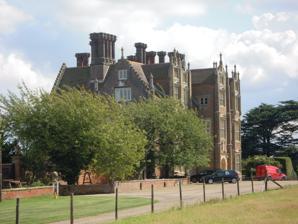
Building: Barningham Hall
Country: Unknown
Year built: 1805
Historic house in Sheringham, England Barningham Hall Viewed from the north west General information Type Historic house Location Barningham Winter Address Barningham Hall, Matlask , Norfolk,  NR11 7HY Town or city Sheringham Country England Coordinates 52°52′24″N 1°11′21″E / 52.873257°N 1.189029°E / 52.873257; 1.189029 Completed 1612 Renovated 1805 Client Sir Edward Paston Design and construction Architect(s) John Adey Repton (hall), Humphrey Repton (1805 renovations) Website Listed Building – Grade I Designated 20 February 1952 Reference no. 1373792 Barningham Hall is a privately owned Grade I listed country house and estate, half a mile north-west of the village of Matlaske in the English County of Norfolk , United Kingdom . The house was built for Sir Edward Paston in 1612, although the house seen today is the result of renovations, alterations and an enlargement project carried out under the supervision and design of Humphry Repton and his architect son John Adey Repton in 1805. Description The hall stands within its 4,000 acre estate and was remodelled in 1805 by the Reptons. The main body of the structure is built in red brick with stone dressings. The west facing façade has five bays with the central bay used as the porch and front entrance to the house. This façade dates from the early house built by Paston. The porch has polygonal angled buttresses to each corner topped with finials. The bays continue up through the steep roof to form two storey dormers giving the hall an impression of height. The porch has a semicircular porch arch in stone, bearing the original halls construction date of 1612. The porch rises to the same height to give the façade symmetry. All the windows have stone mullions, transoms and pediments over the windows. The south facing façade was extensively re-modelled by the John Adey Repton . He added bays and replaced the windows although the crowstep gables with polygonal buttresses to the quoins are all survived from the original house. He also changed the east façade to include a simpler version of the crowstep gables in 1810. At this time Repton also added an extension to the east side of the hall which contained a kitchen and a gun room. Below the ground floor of the hall are the original enfilade cellars. The cellars have two staircase, one from the wine cellar to the kitchen and another to the principle entertaining rooms on the ground floor. On the roof there are polygonal chimneys with star shaped toppings. They sit upon a roof of plain red tiles with a castellated brick cornice around the eves Other estate buildings To the north of the hall is the coach house and stable block which are connected to the hall with high brick wall on the west and service building to the east. The stable and coach house are in an L shape and range to the north and the east of the courtyard and are both Grade II listed buildings. The east block which was the stable block has a wooden clock turret with a bell under a leaded cupola over a crow-stepped gabled bay. Either side are this central bay there are smaller crow-stepped gabled bay. The building is built in red Norfolk brick with a tile and pantile (Rear) roof. The northern side building was the coach house and coachman's cottage. The building is over three storeys and has three bays with equal sized crow-stepped gables. With dormers. It is built in red brick with some diaper decorative pattern built into the brick bond. The roof is of plain red tile with fish tail tiles to the front History Curzun Family After a period of time following the great survey known as the Domesday Book the manor of Barningham was in the ownership by William de Curzun. Curzun lived in the reign of Henry II . He was followed by Ralph Curzun and Sir Robert Curzun all of whom were lord of the manor. In 1345 the lands and manor of Barningham was in the ownership of John de Reppes. By 1361 the ownership had passed to William and Maude Wynter. Wynter family The hall that stands today was built in 1612 on land owned by the Wynter family and replaced a house which was demolished and stood a short distance from the present building. The old house had been the property of the Wynter family for many generations. The first member of the Wynter family of any note was William Wynter who twice served as the High Sheriff of the bailiwick of Norfolk and Suffolk in 1380 and 1392. He is recorded as owning the house and manor of Barningham Winter and when he died his son John Wynter inherited the manor of Barningham Winter along with the house. He was also lord of the manors of Matlask , Bessingham , Wickmere , Plumstead , Aldborough , and Baconsthorpe . His father also owned the manors of Egmere and Wighton and it is assumed that John was also lord at these places. John Wynter was a lawyer and worked in Royal administration, beginning seven years before King Richard II was overthrown. He served Richard for three terms as escheator . Following the deposition of Richard, Wynter was shrewd enough to support the return of Henry Bolingbroke in July 1399 to become King Henry IV of England . John Wynter died in 1414 leaving the house and estate to his son Edmund Wynter. Edmund was also in the legal profession and he died in 1448. In his will he left the manor house and all its contents to his widow as a life interest with it all being passed on to his eldest son John Wynter after her death. The house and title passed down several generations of Wynter's until the reign of Elizabeth I when the house and manor was sold to Sir Edward Paston. The Pastons The Paston family were a well connected and influential family in Norfolk. The patriarch Sir William Paston (1528–1610) who was the founder of the Paston Grammar School in North Walsham owned Caister Castle , Paston Hall and Oxnead Hall . Another member of the family, Sir Edward Paston (1550–1630), built and owned Appleton hall in 1599 and was on part of what is now the Sandringham Estate . In 1612 the existing manor house and estate at Barningham was acquired by another Paston Family member. His name was Sir Edward Paston (1550 – 1630) and he had the old Wynter manor house demolished and a new larger hall built a short distance from the old manor. Edward Paston died in 1630 at the age of 80. he left the house and estate to Clement Paston who was his grandson. He in turned left it to another Edward Paston. The fortunes of the Paston family declined by the 1730s. William Paston, 2nd Earl of Yarmouth (1654-1732) had converted to Anglicanism in 1689, but refused to swear allegiance to William and Mary and had subsequently lost all his offices. When he died he left the family with enormous debts and huge mortgages on the Paston Properties. In this financial confusion, Edward Paston abandoned the estate and hall at Barningham in 1736. It remained empty for the next twenty years and was sold in 1756 to settle Edward Paston's debts. Subsequent ownership The house and estate were purchased from Paston by William Russell from London, who was a whale bone merchant who also had interests in the West Indies . Roughly crushed whale bones were used to renovate pastures in Britain in the late eighteenth century and used extensively in East Anglia creating huge profits for the bone merchants. Russell was one such gentleman. Kings Lynn was a major port for the whale industry and there were several whale bone and oil processing mills in the area including Narborough and Congham . Barningham Hall was an ideal location for Russell being close to these whale business operations. However Russell only held the property for 19 years and he sold the estate to Thomas Lane in 1775. Ten years later in 1785 Lane sold the estate to Thomas Vertue Mott. The Hall and estate has remained with this family until the present day. Gallery The stable block and coach house designed by John Adey Repton in 1805. Front elevation of the Hall. Entrance and driveway to Barningham Hall from the village of Matlask. Barningham Hall viewed from the north-west. References